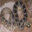
Label: snake